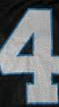
Number: 4